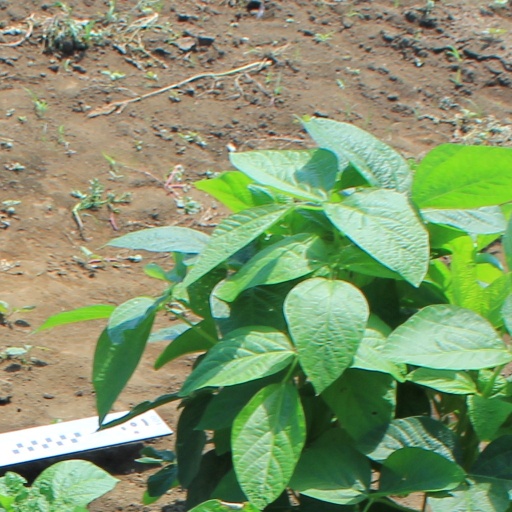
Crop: soybean